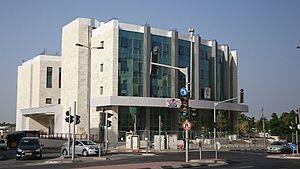
La Société de radiodiffusion publique israélienne, ou KAN, est un groupe audiovisuel de service public israélien. Elle remplace l'Israel Broadcasting Authority créée en 1965.